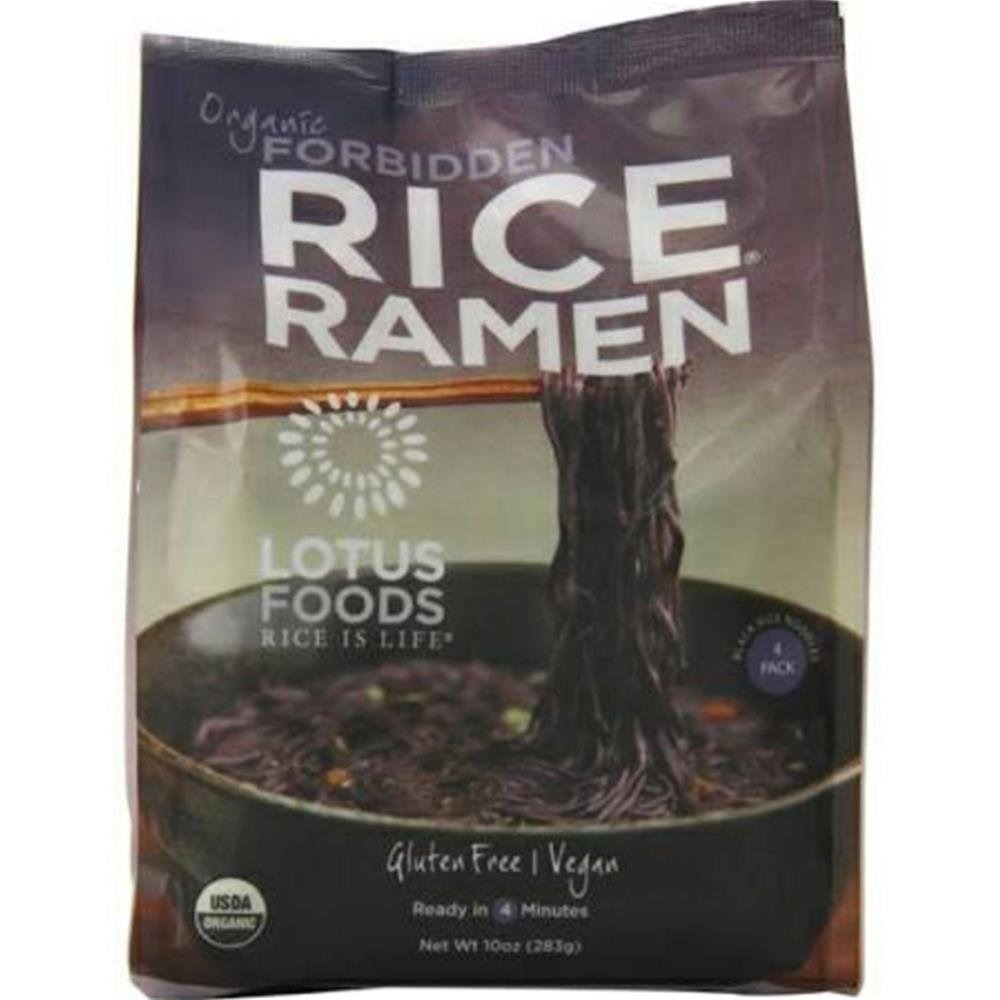
Item Name: Lotus Foods Rice Ramen 4pk Forbidden
Value: 1.0
Unit: Count

Price: 12.07